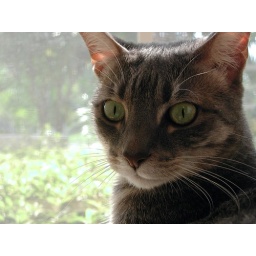
A rare moment when Sam isn't running around the house at full speed.